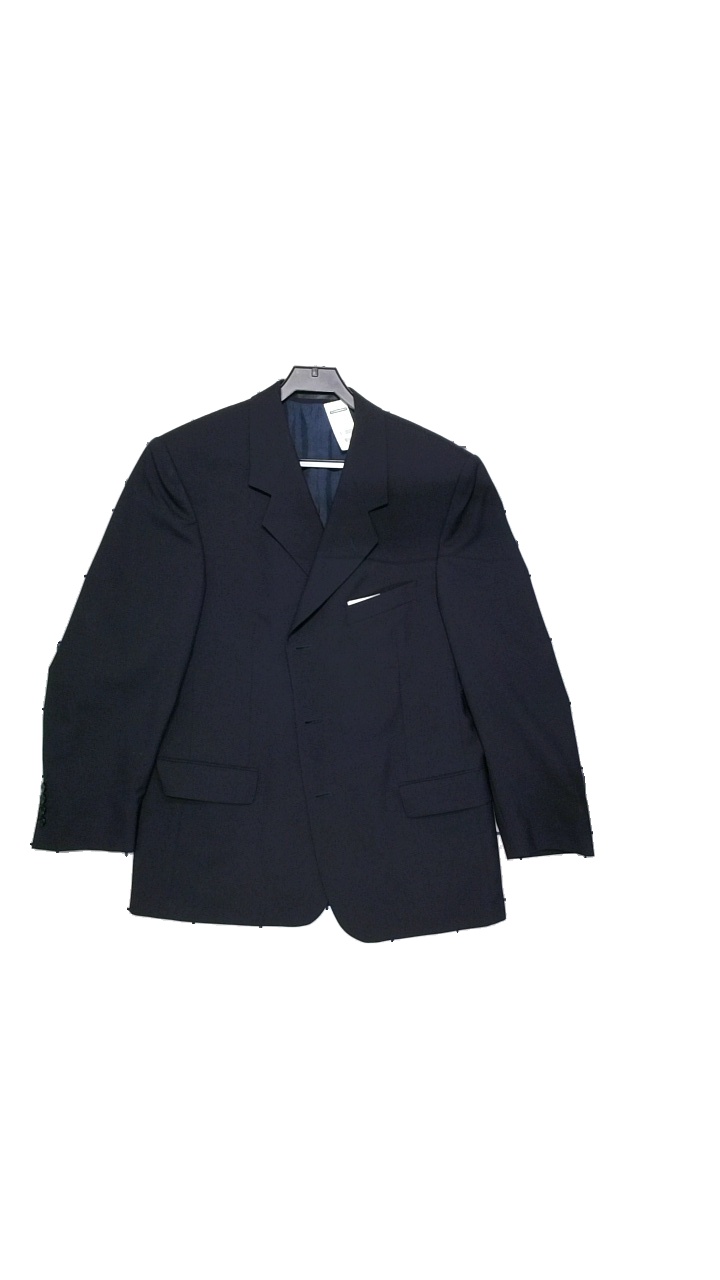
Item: Blazer (Men)
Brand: Nova Mosilana
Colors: Blue
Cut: Regular
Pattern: Other
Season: All
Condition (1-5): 3
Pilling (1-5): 5
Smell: Minor
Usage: Reuse
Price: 150-250